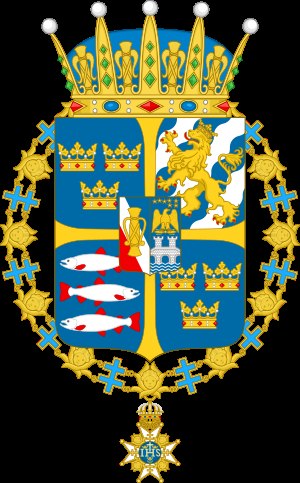
Prins Nicolas af Sverige / Titler, ordner og dekorationer
Nicolas' våbenskjold som prins af Sverige, hertug af Ångermanland samt ridder af Serafimerorden.
Prins Nicolas af Sverige, hertug af Ångermanland, er en svensk prins og hertug af Ångermanland. Han er søn af Prinsesse Madeleine og Christopher O'Neill og yngre bror til prinsesse Leonore og storebror til prinsesse Adrienne. Han er nummer ni i den svenske tronfølge.